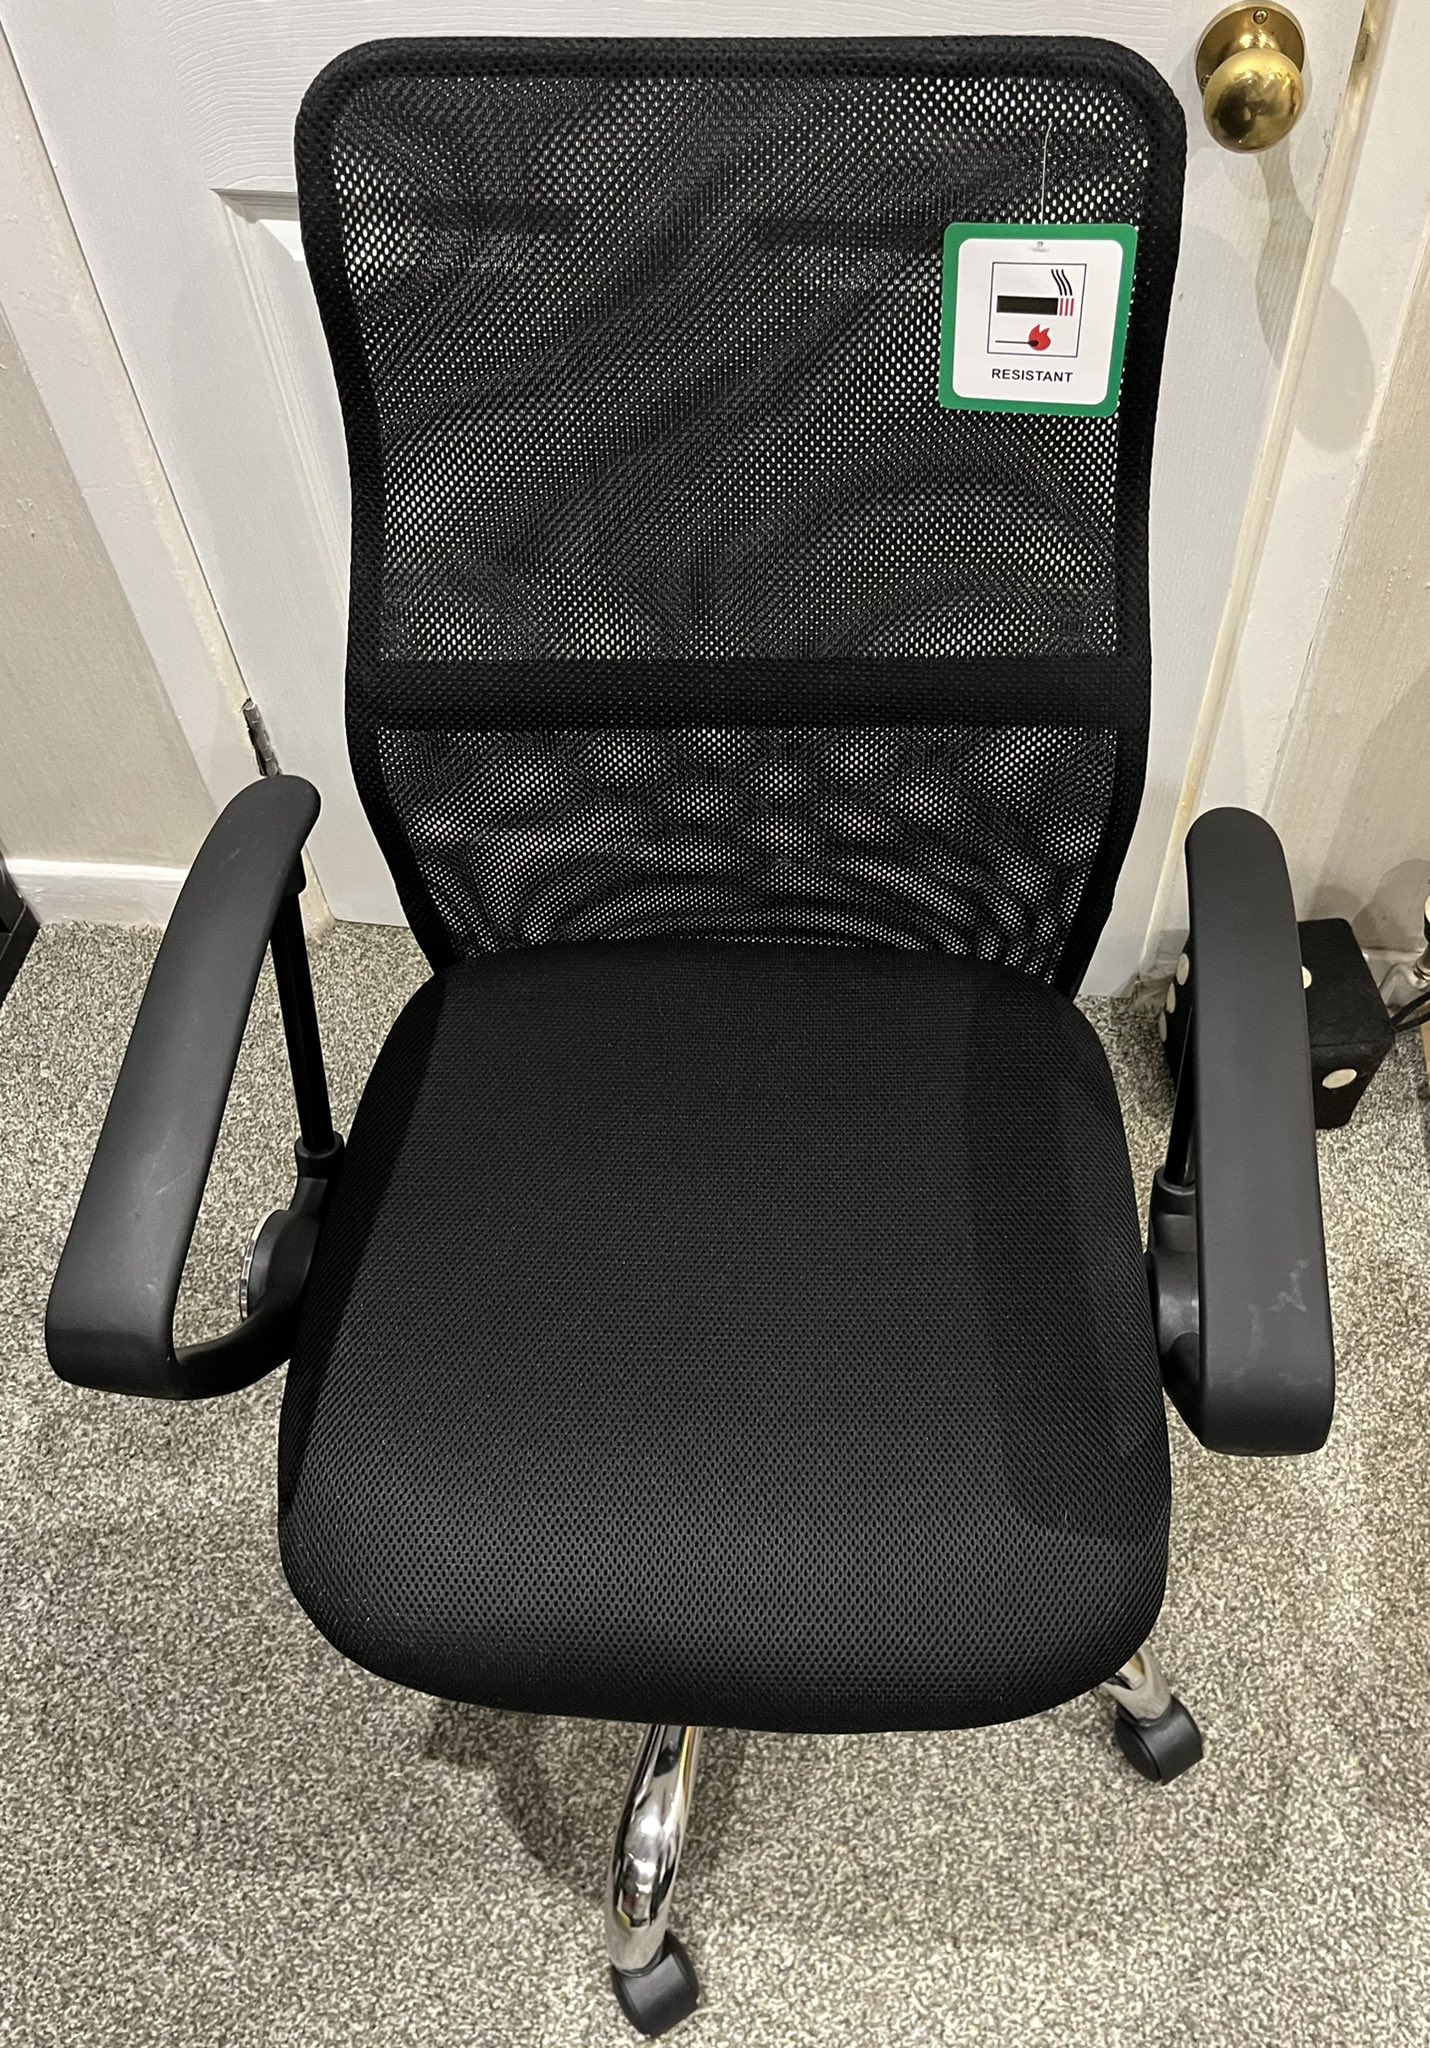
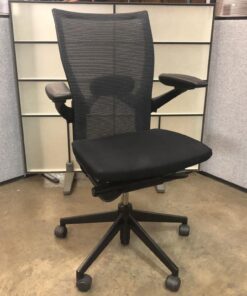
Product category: items_chair
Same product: no